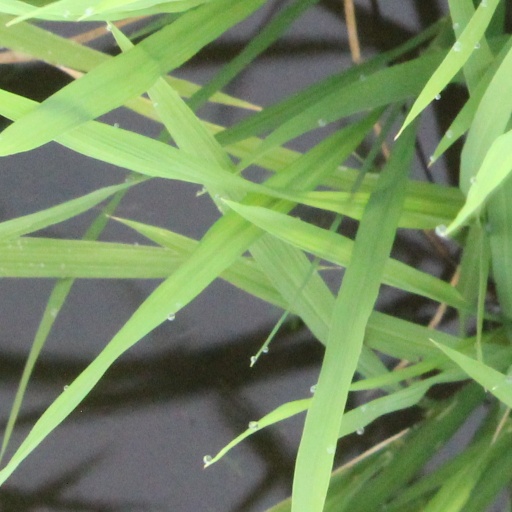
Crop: rice